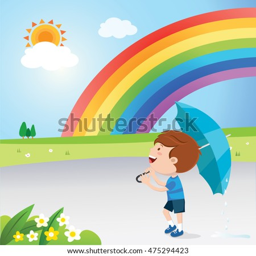
boy with umbrella under the rainbow